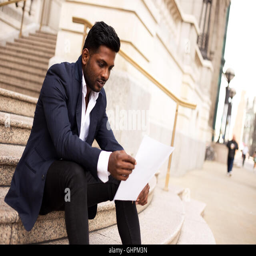
business man in the street reading a letter